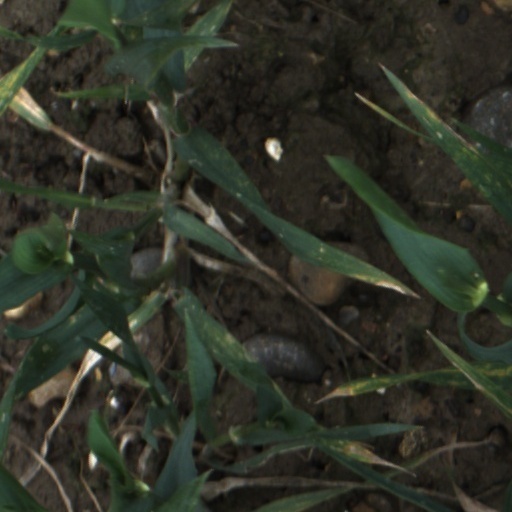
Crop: wheat